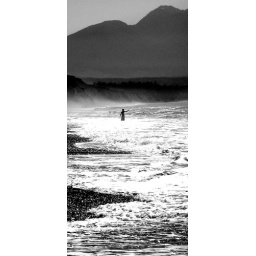
boy in the water